Luislinda Valois

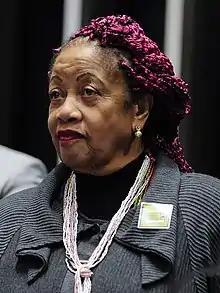

Luislinda Dias de Valois Santos (born 20 January 1942 in Salvador) is a Brazilian jurist, magistrate and politician. Former member of the Brazilian Social Democracy Party (PSDB), was minister of Human Rights. She was the third black judge to be appointed in her home-state (Bahia), was desembargadora of the Court of Justice of the State of Bahia (TJ-BA). She left the office of Minister on 19 February 2018.